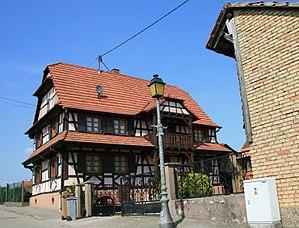
Dieffenbach-lès-Wœrth, Alsace